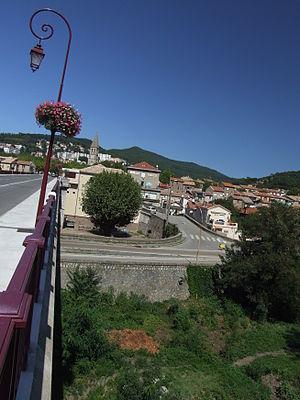
La Grand-Combe est une commune française située dans le département du Gard, en région Occitanie.